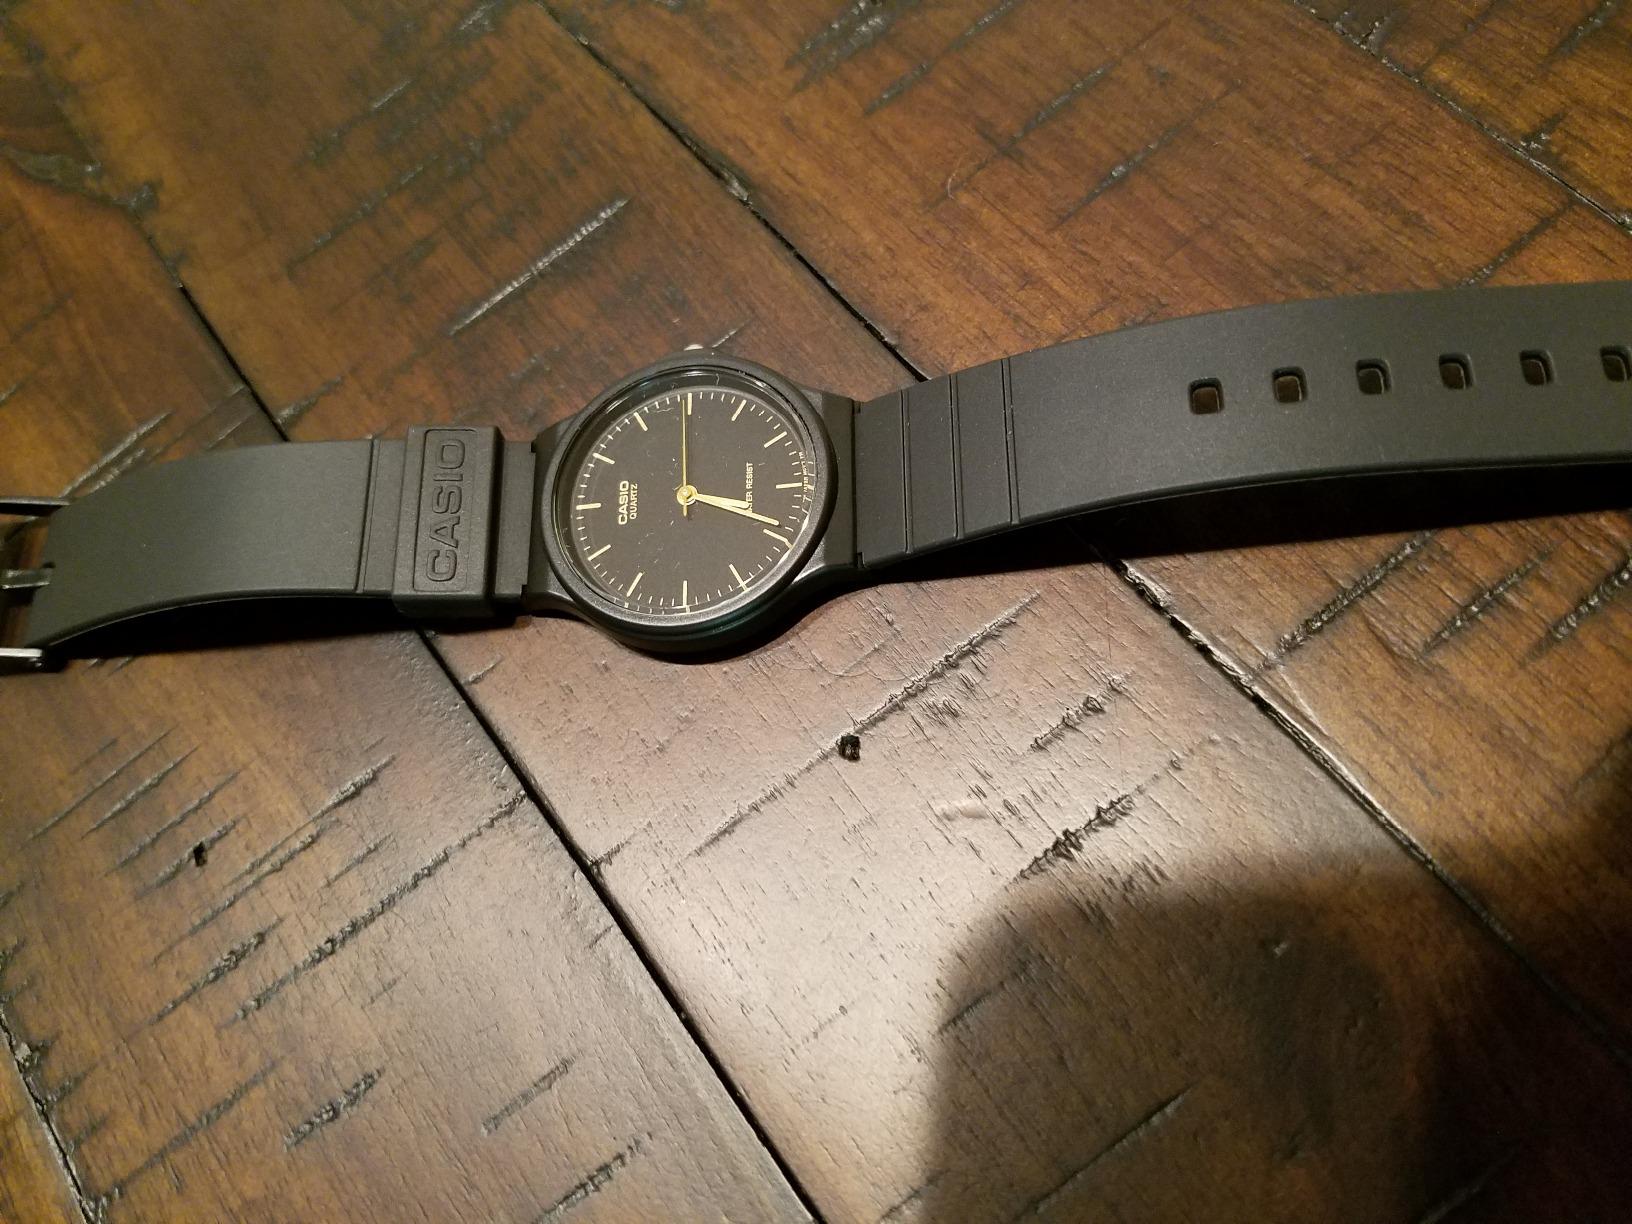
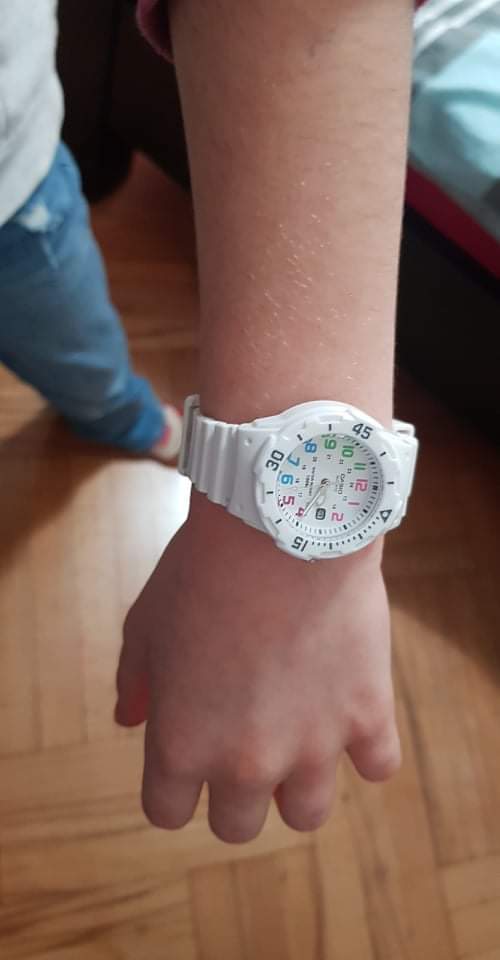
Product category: accessories_watch
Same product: no